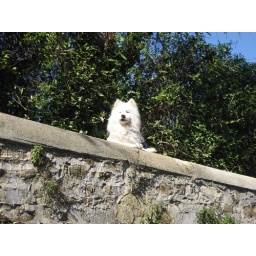
On our walk this dog jumped up over a high fence and said hello!